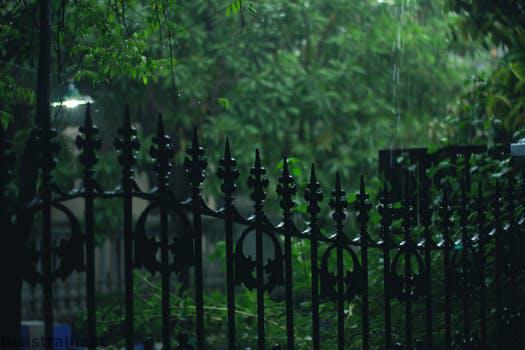
Label: Watermark